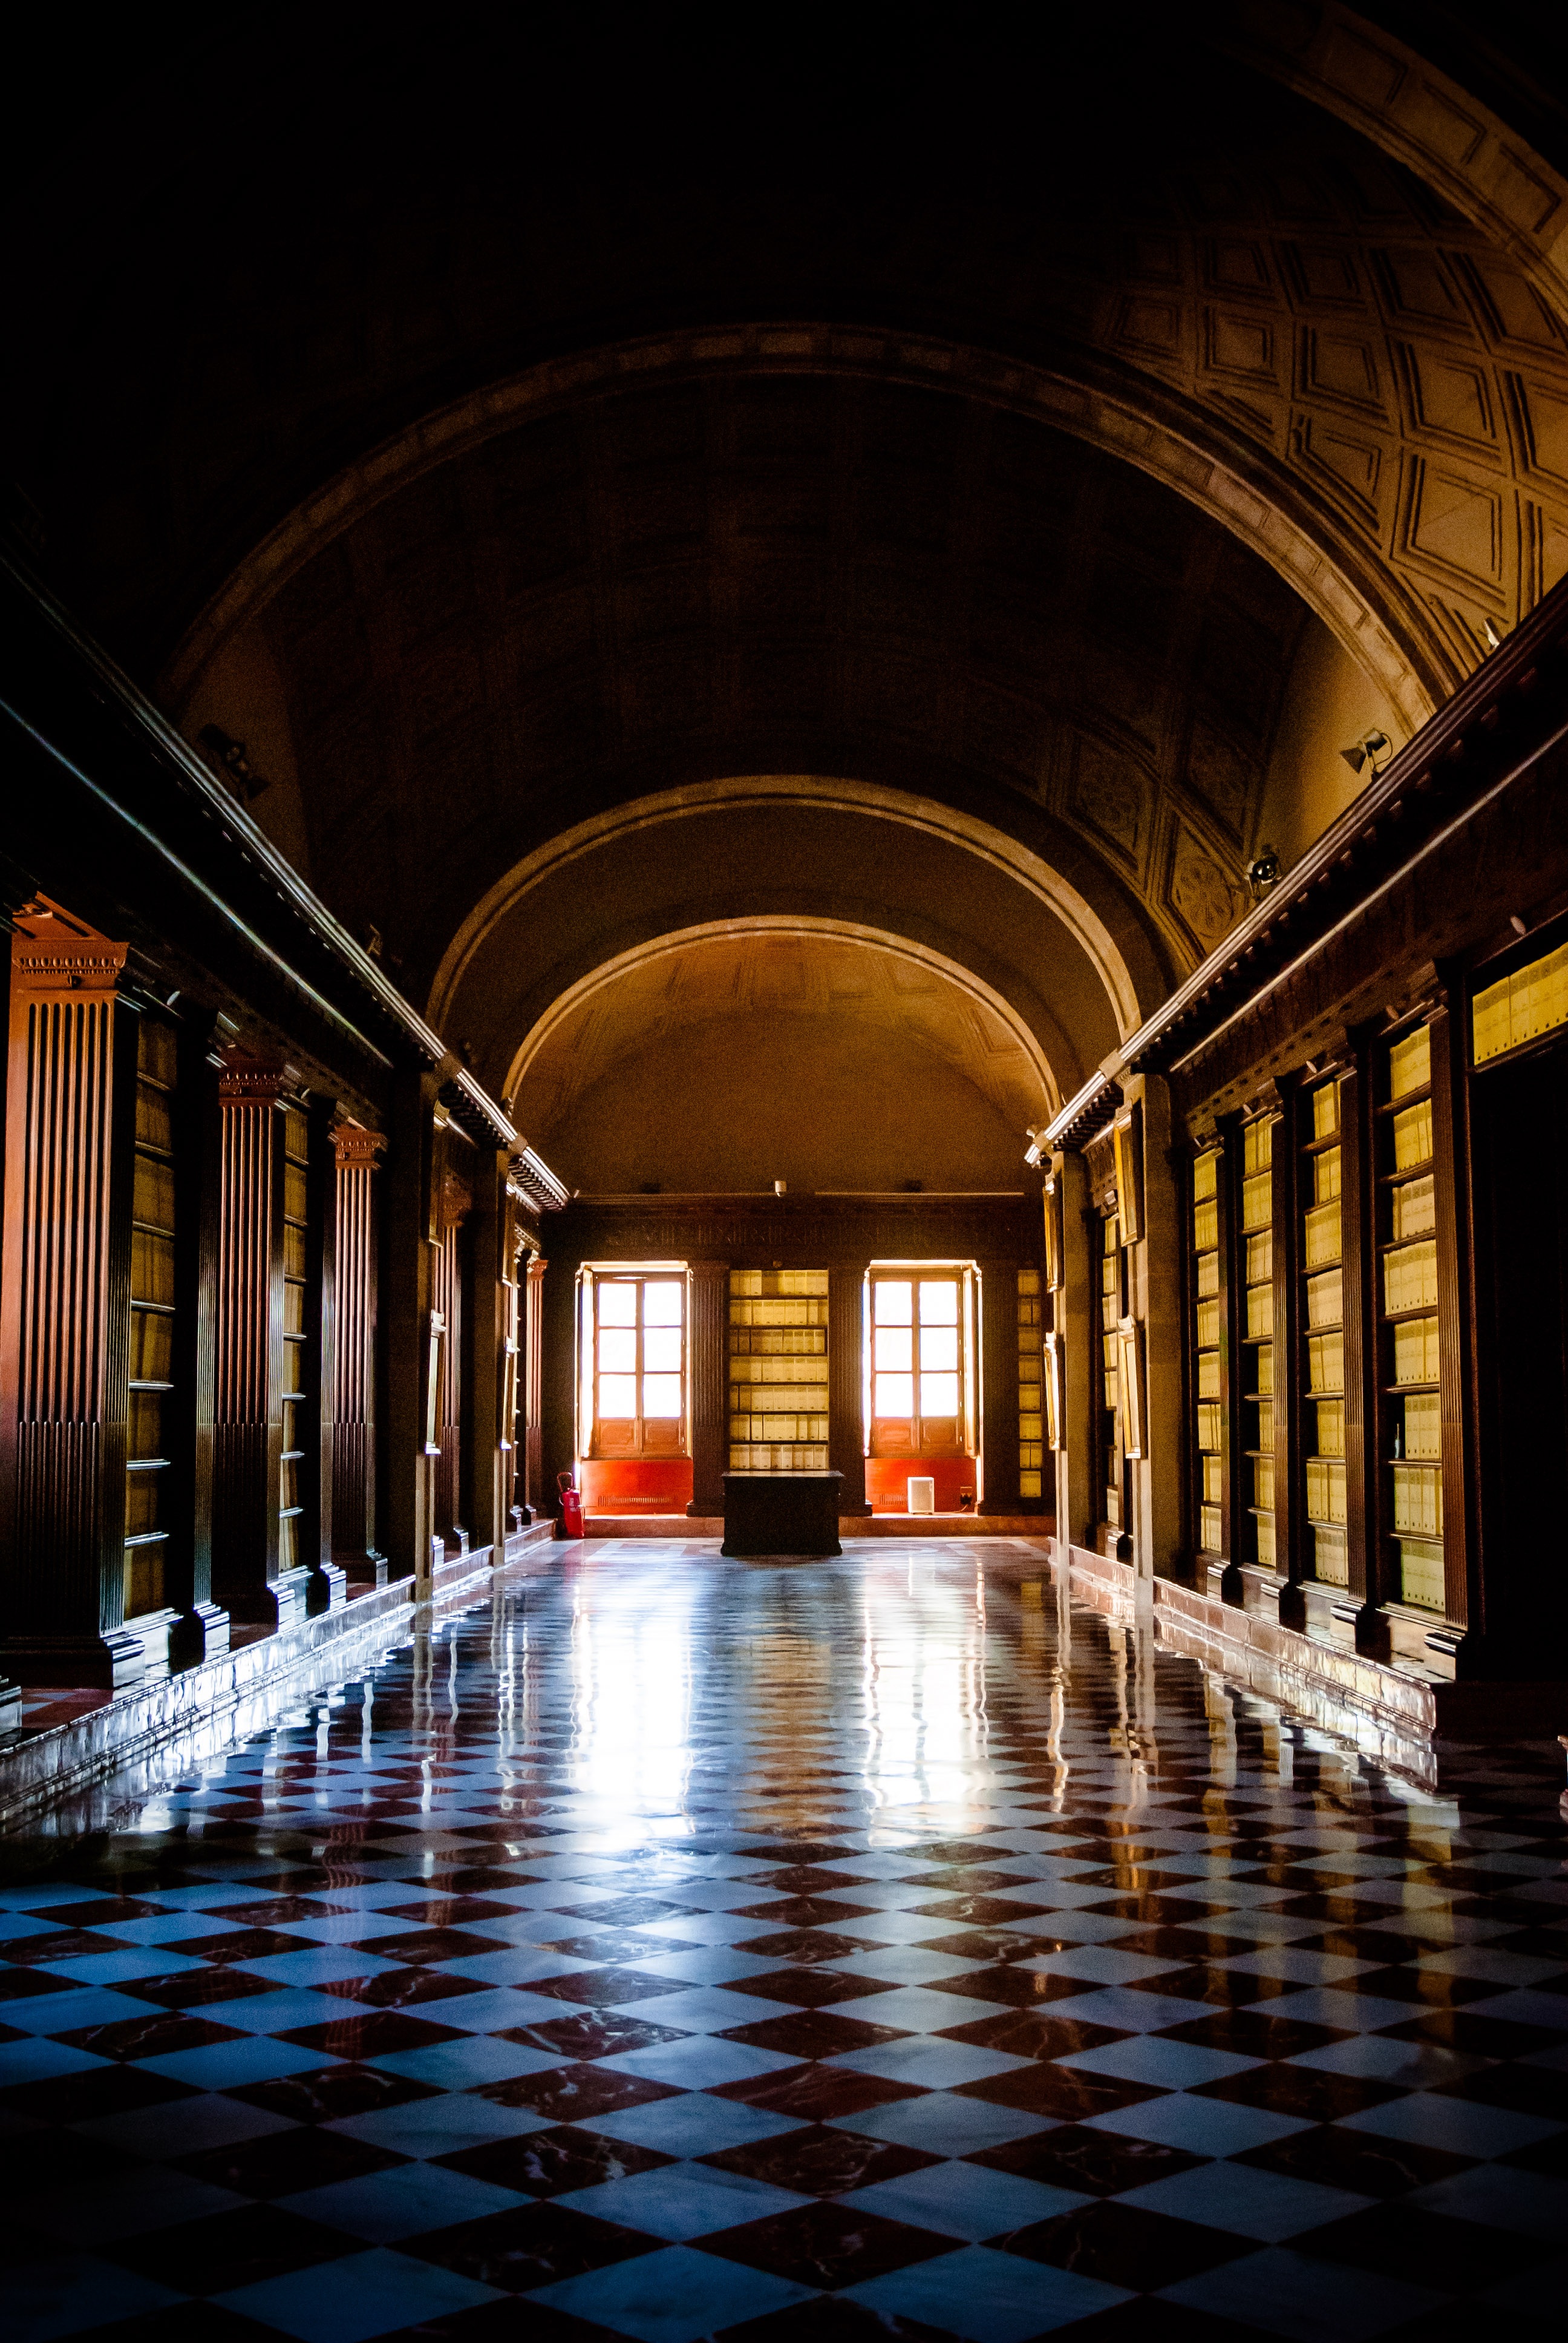
light, architecture, night, building, arch, hall, darkness, lighting, spain, symmetry, urban area, general archives of the indies, libraria